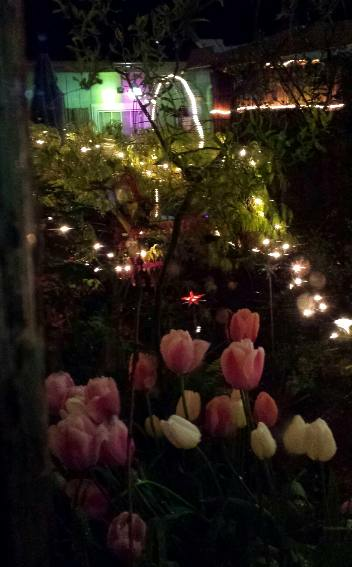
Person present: No